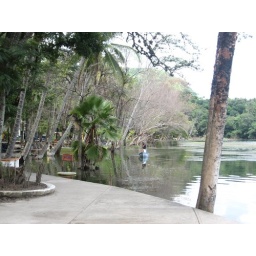
Visited a water park by the lake which was partly flooded.